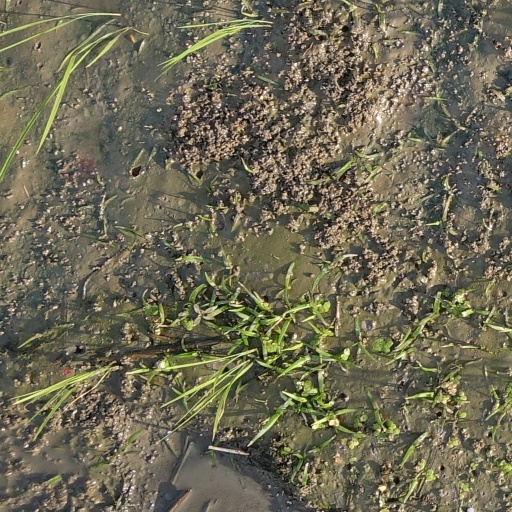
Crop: rice